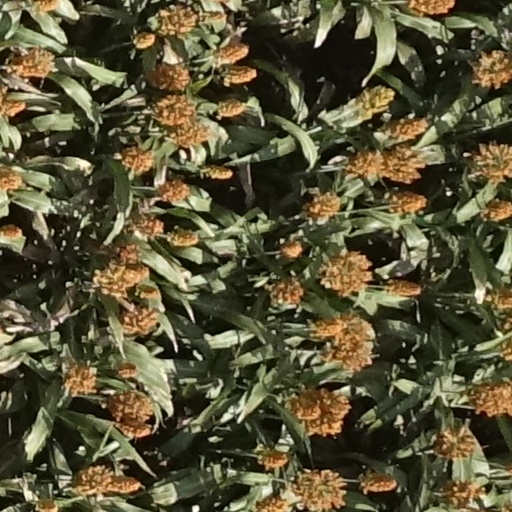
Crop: sorghum